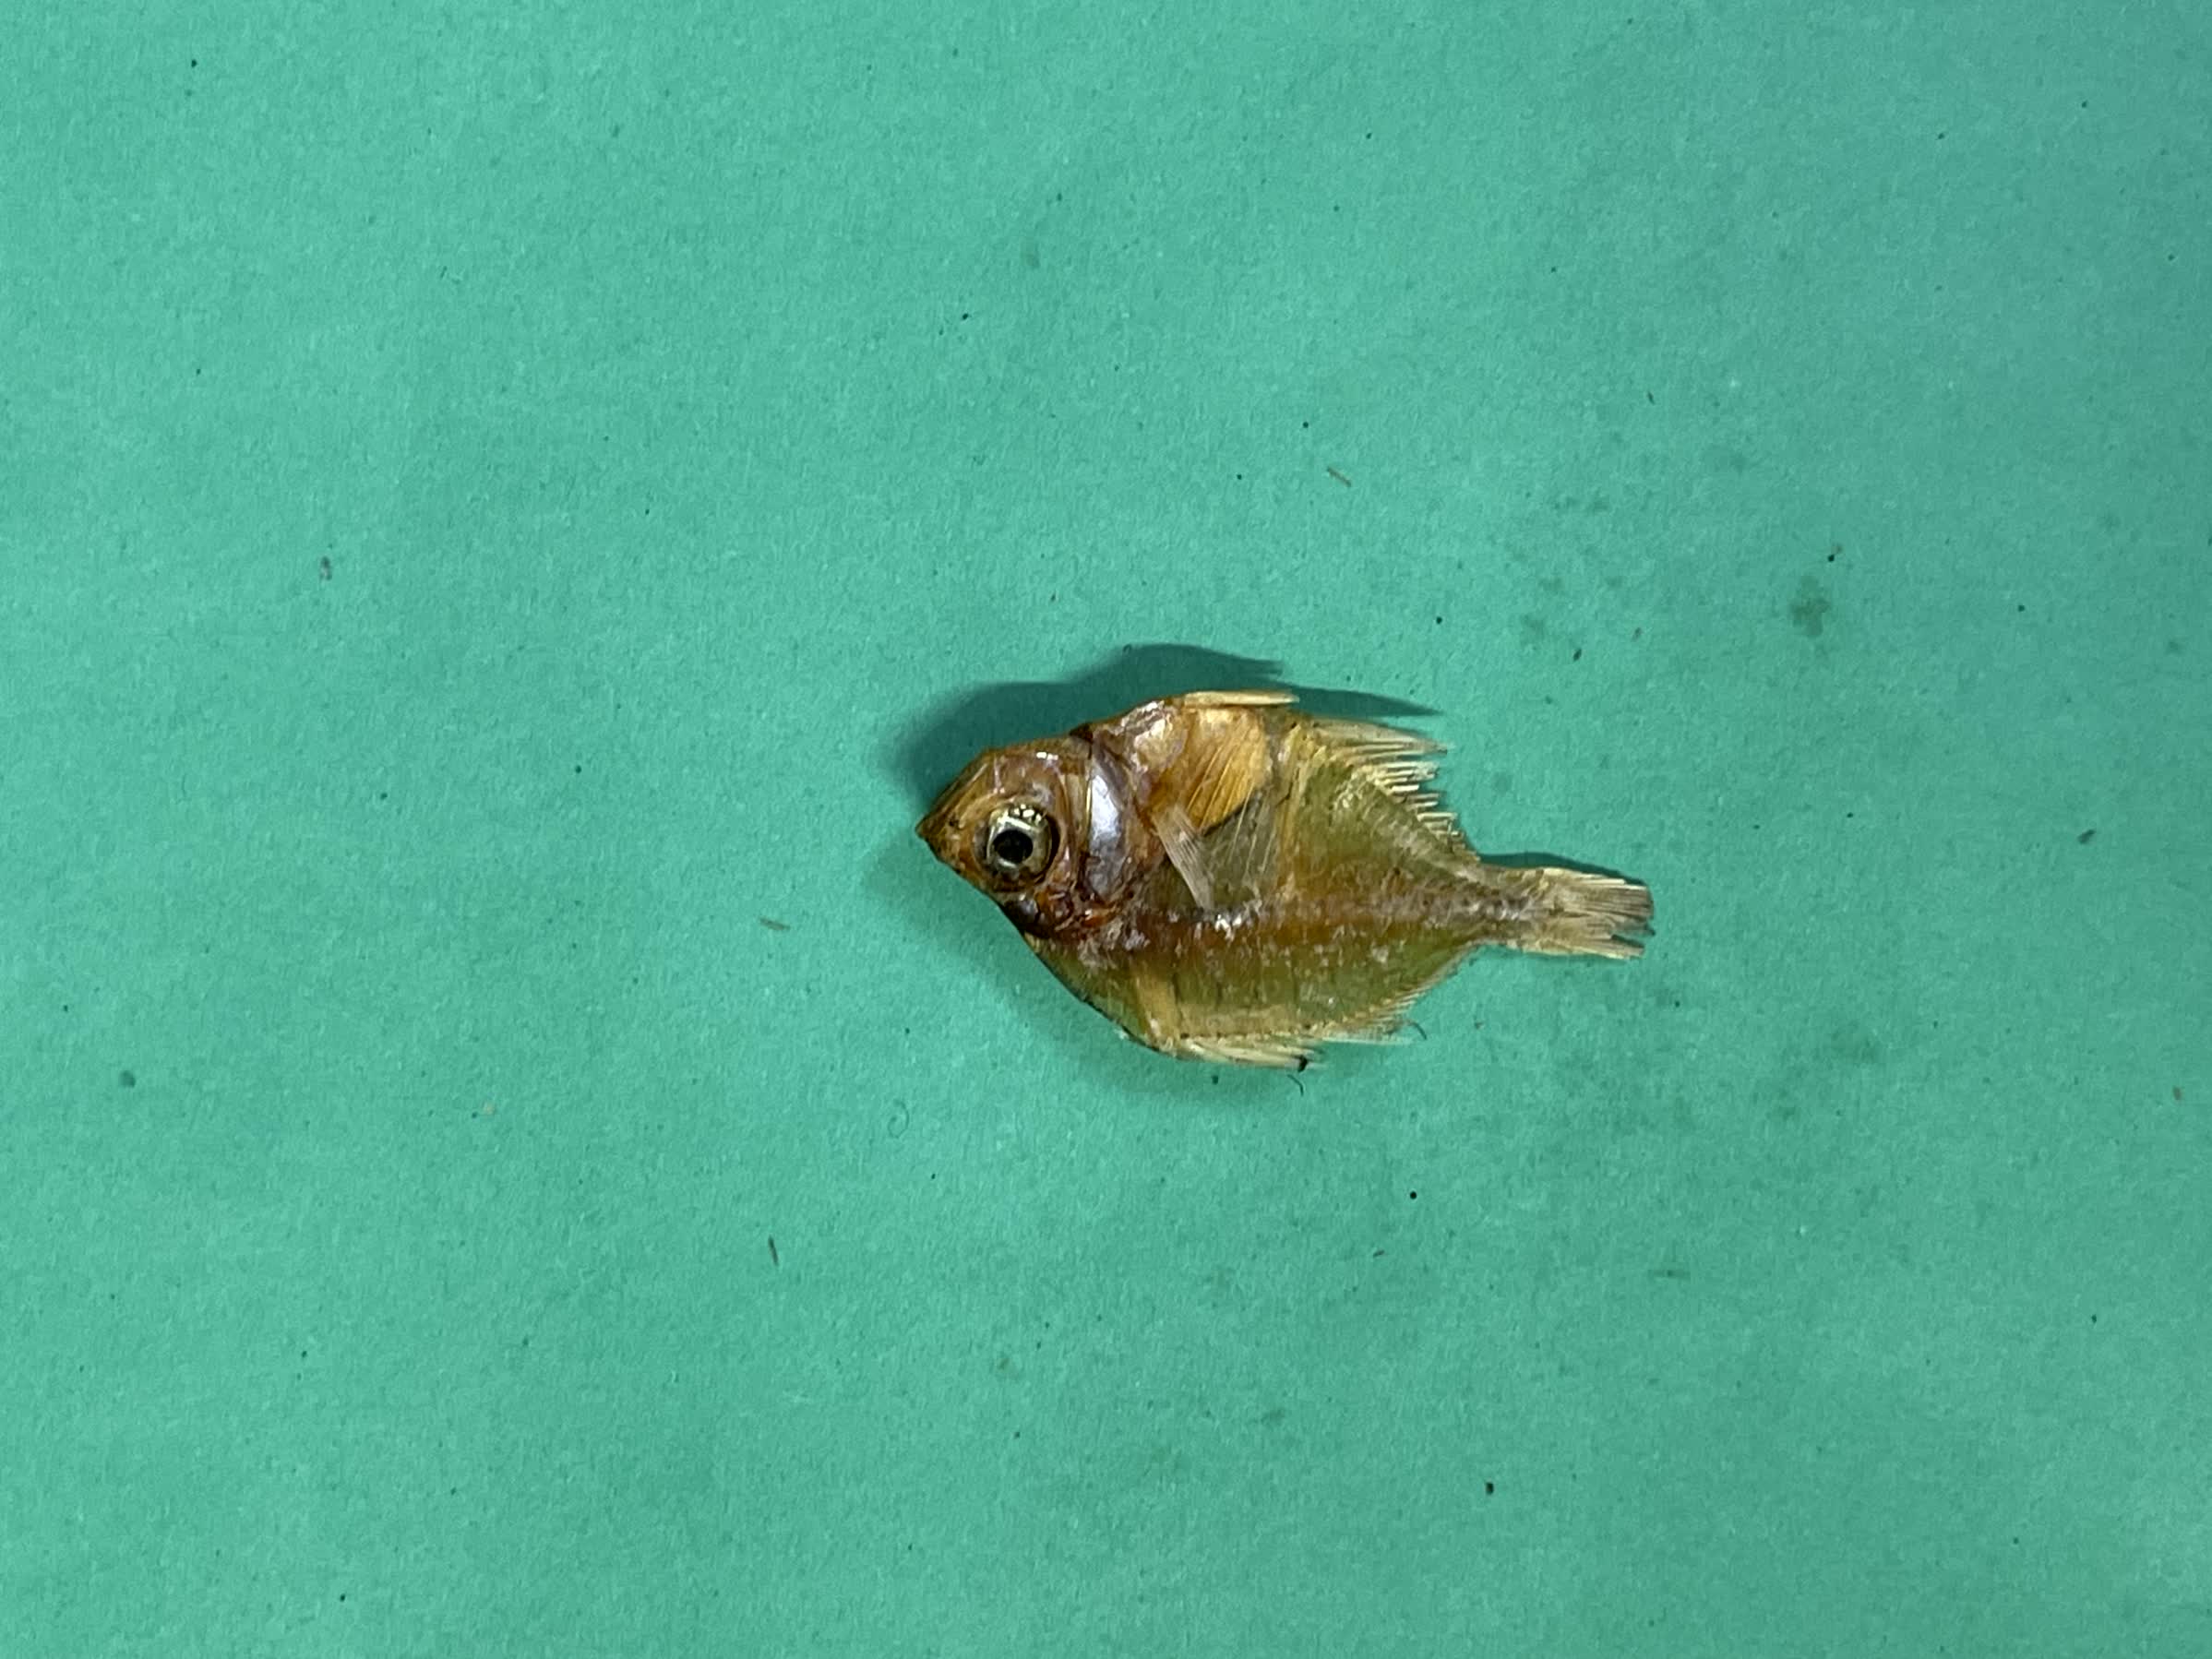
Species: Chanda